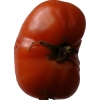
Label: tomato